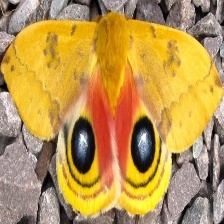
Species: IO MOTH